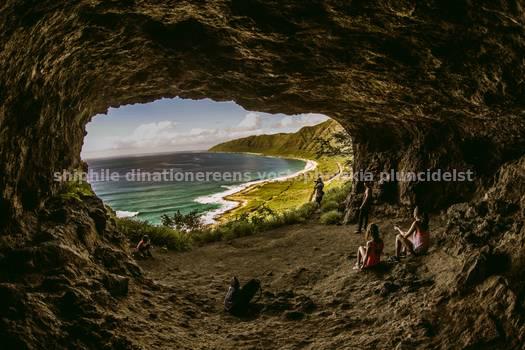
Label: Watermark